Albrecht von Graefe (ophthalmologist)

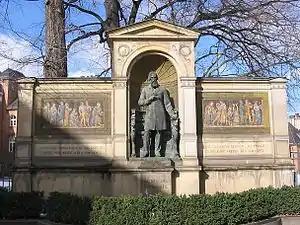
Memorial at the Charité Berlin by Rudolf Siemering

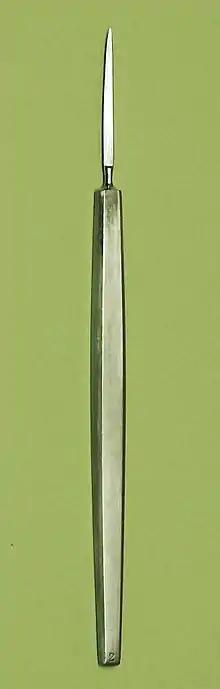
Cataract knife according to Graefe

Graefe made many contributions to ophthalmological science, being considered one of the more important (if not the most important) figures in 19th century ophthalmology. Among his achievements were a method of treating glaucoma and a new operation for cataract.